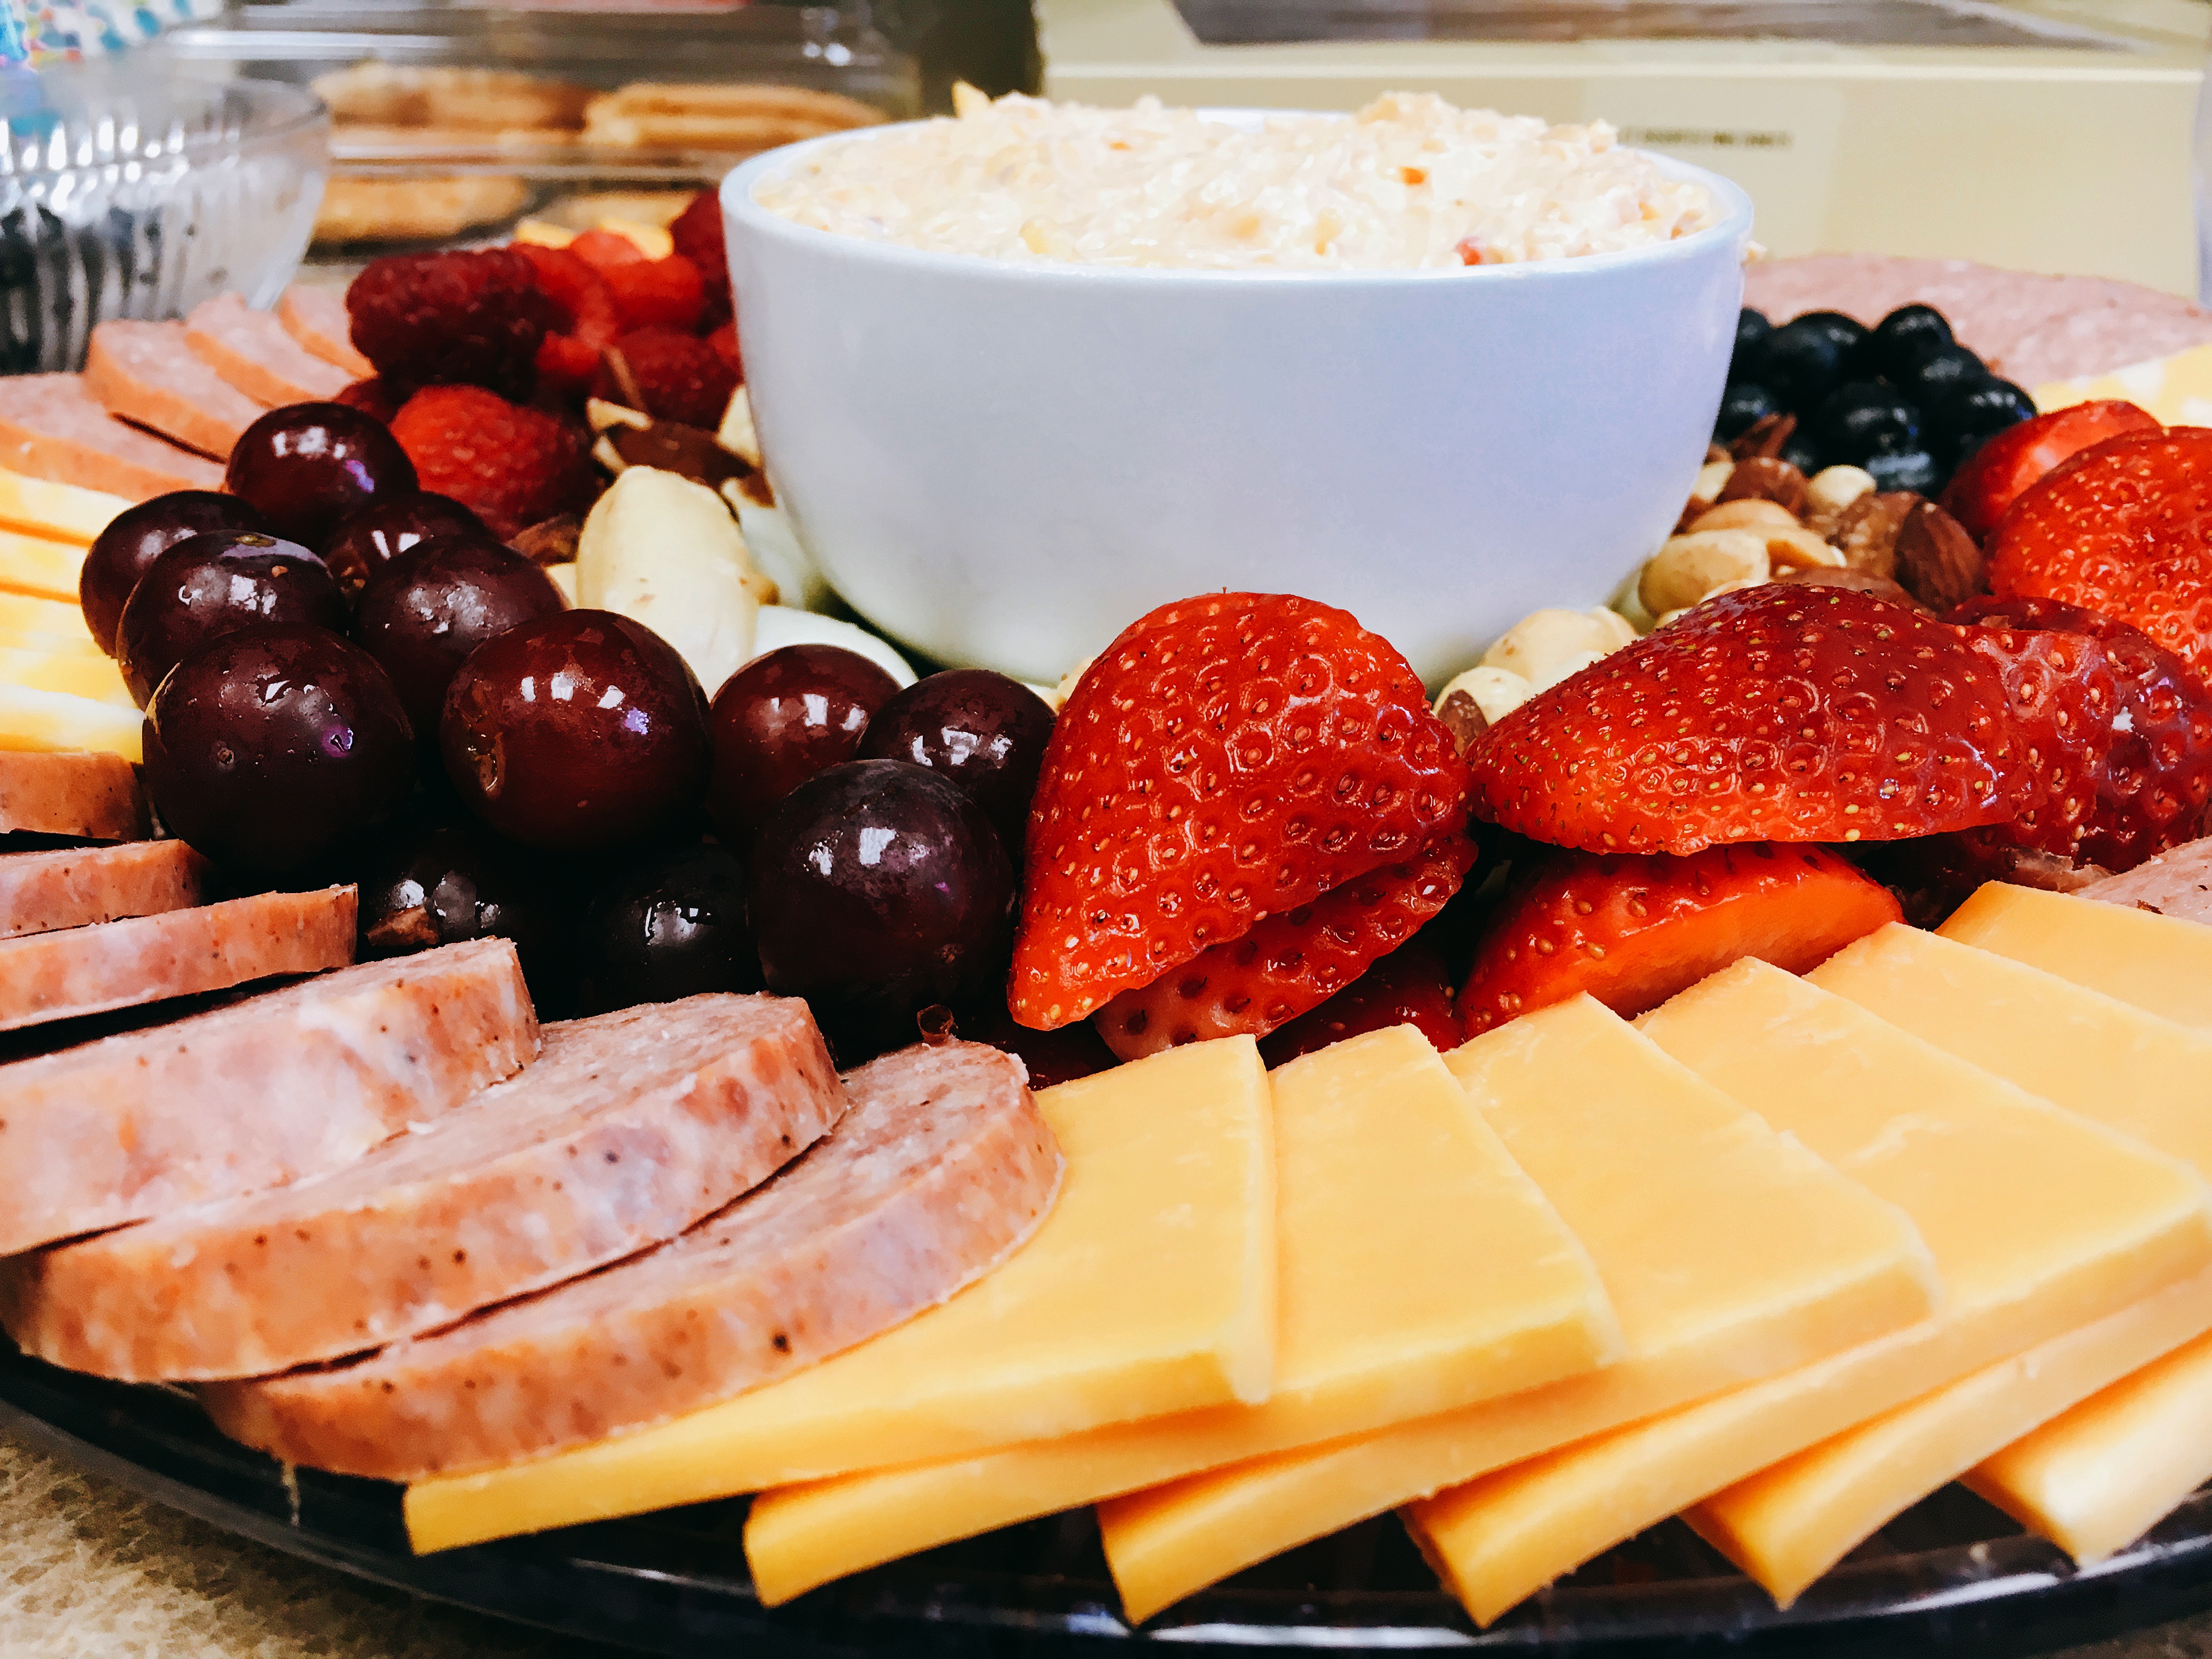
grape, dish, meal, food, produce, breakfast, meat, lunch, cuisine, strawberry, catering, brunch, cheddar, cheese tray, belgian waffle, full breakfast, fruit tray, summer sausage, pimento cheese, party tray